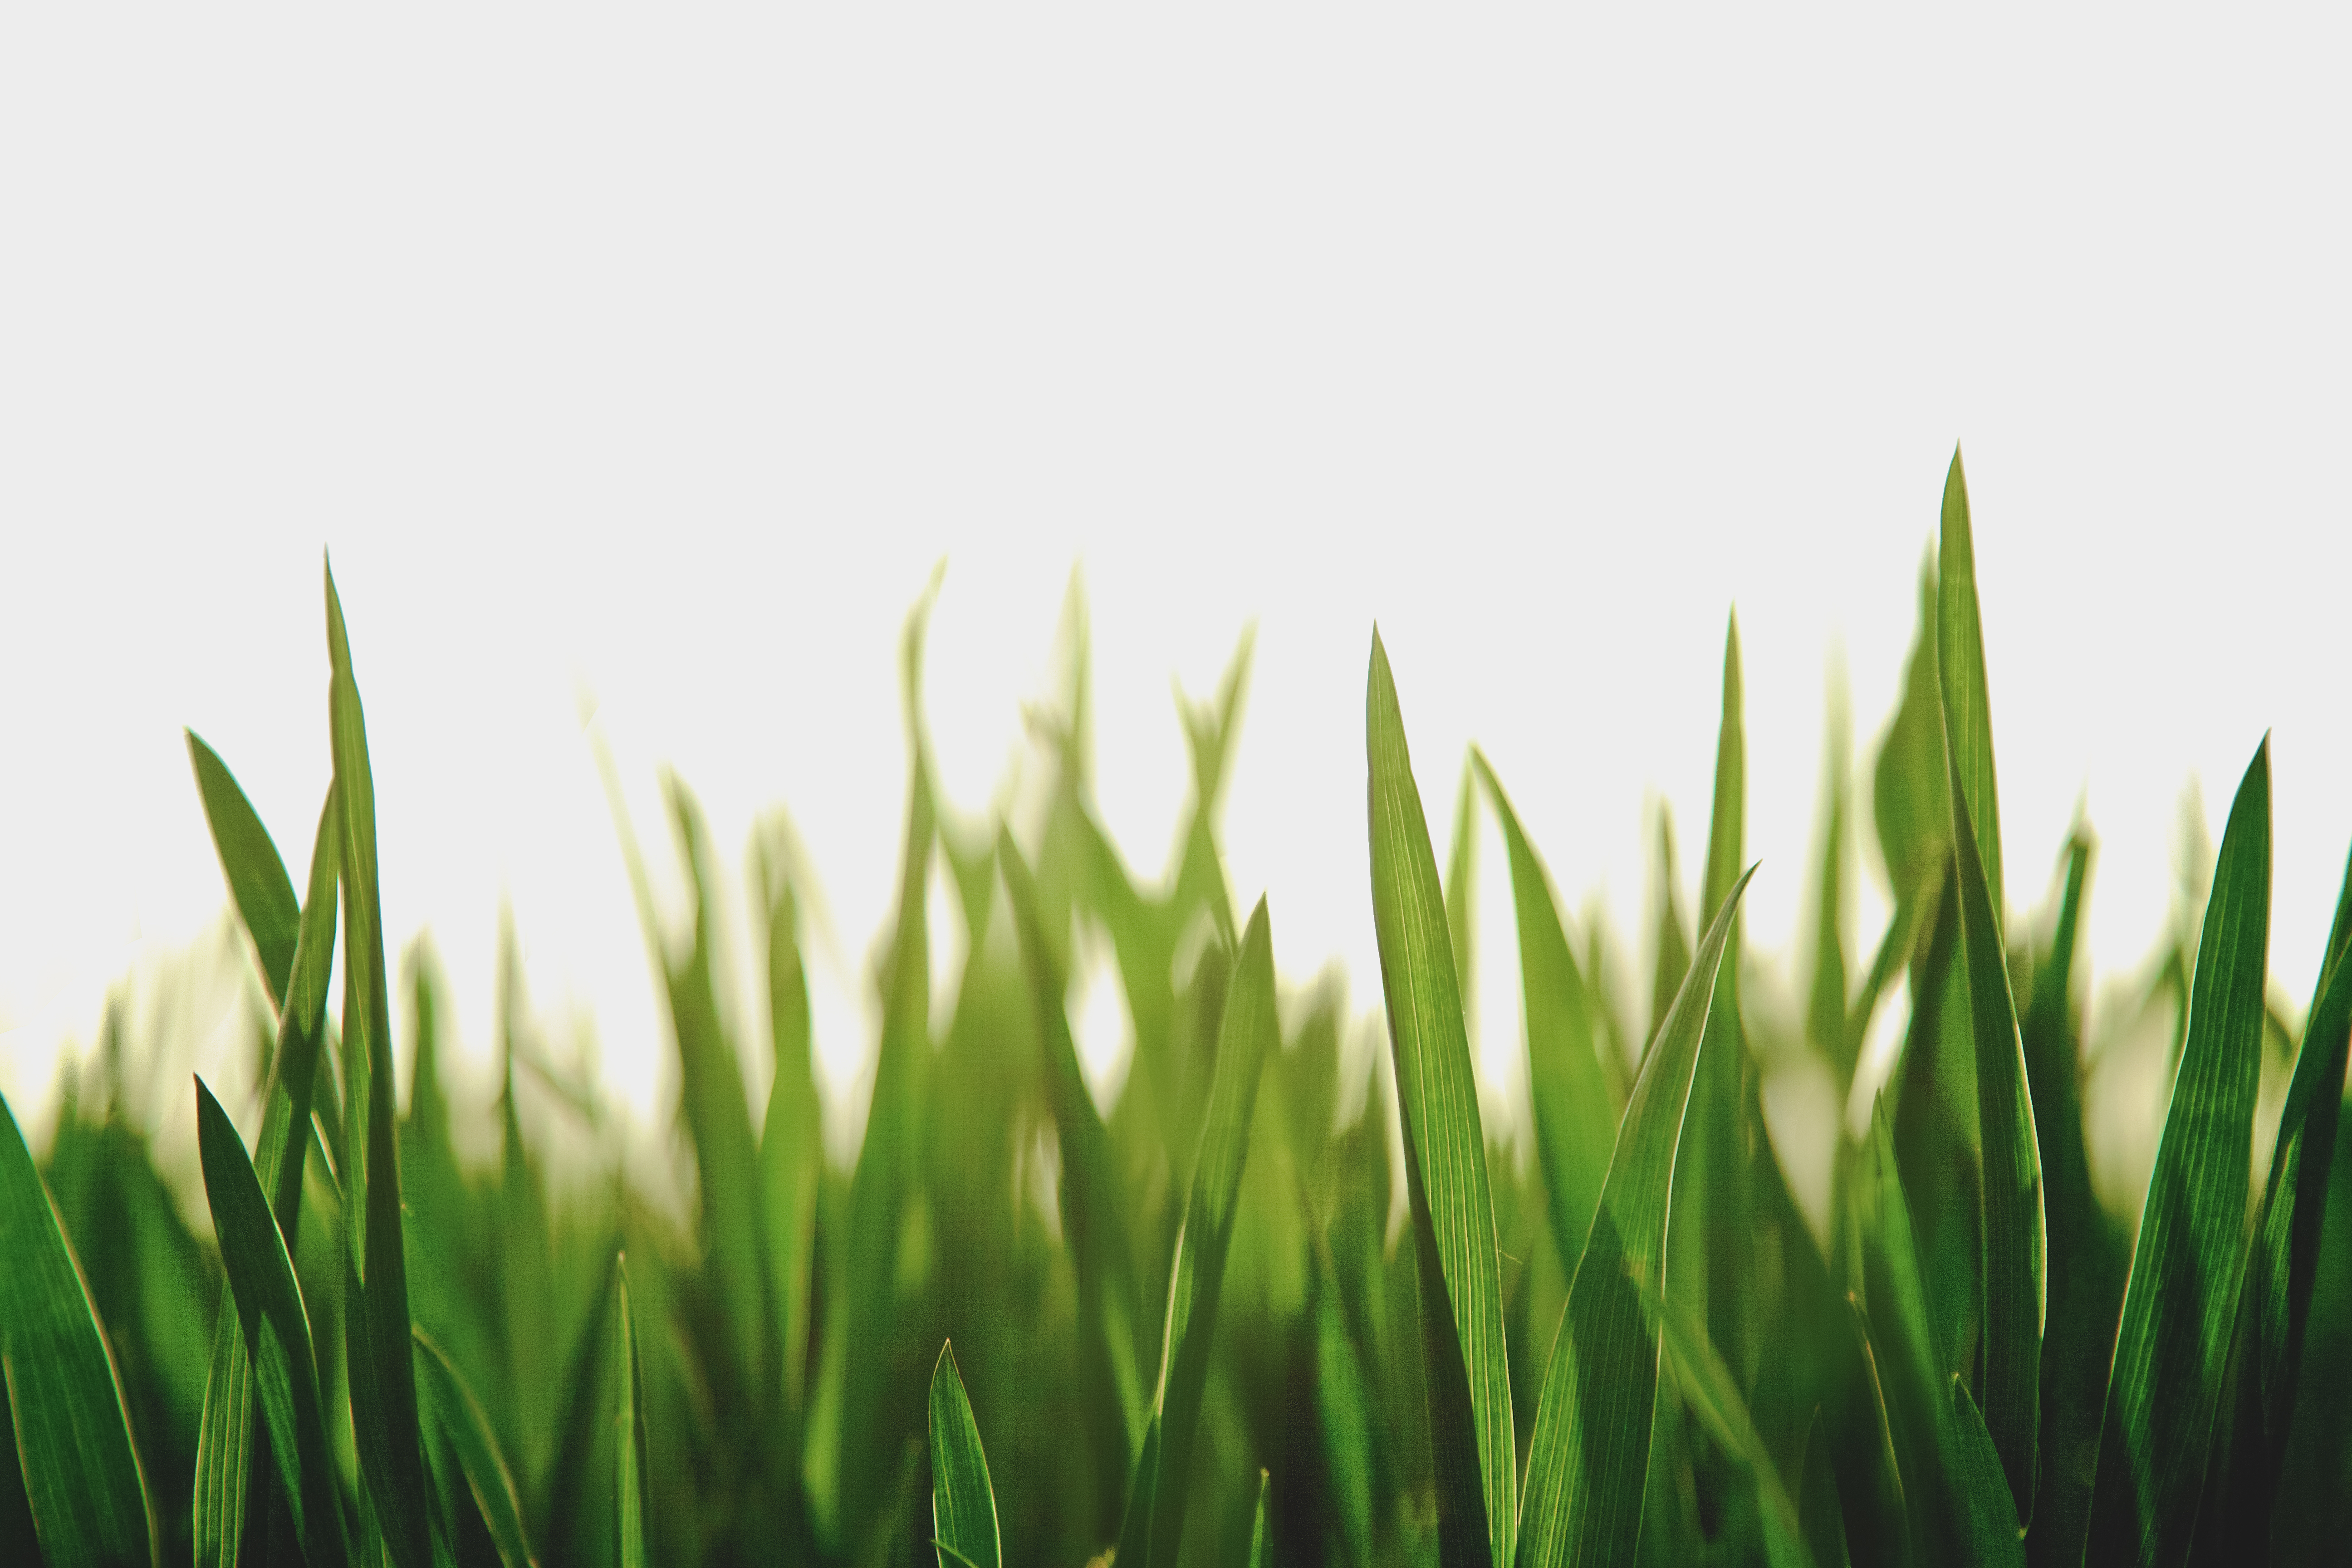
grass, plant, field, lawn, meadow, sunlight, leaf, flower, green, soil, grassland, grass family, plant stem, land plant